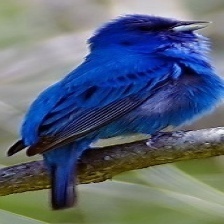
Species: INDIGO BUNTING
Scientific name: PASSERINA CYANEA
ImageNet parent category: indigo_bunting